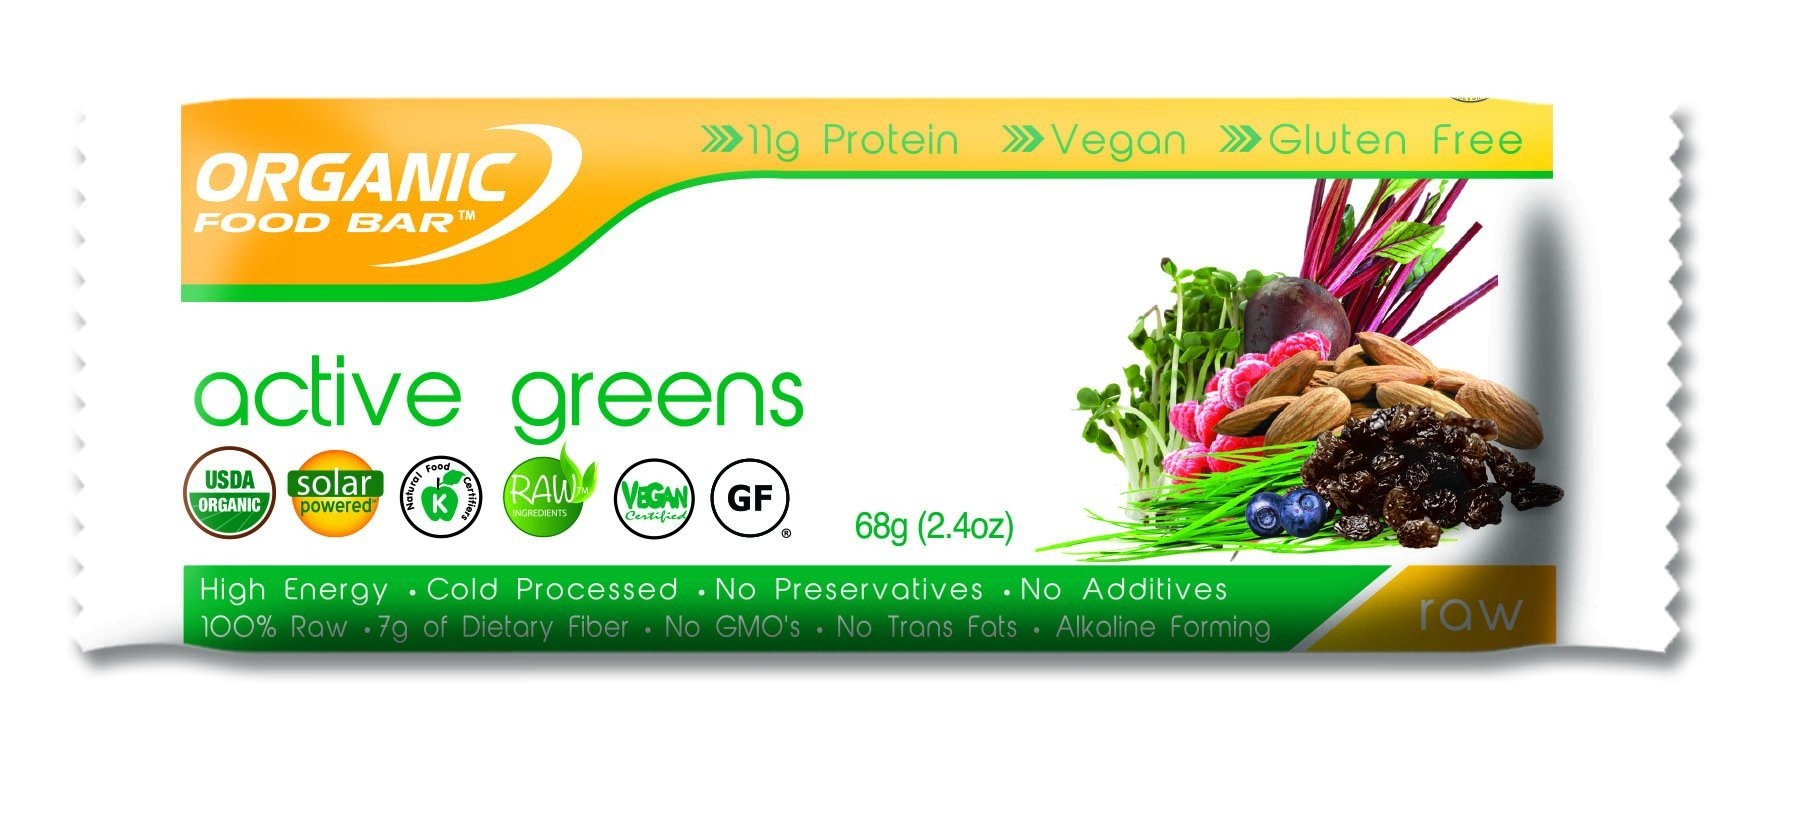
Item Name: Organic Food Bar - Active Greens, 2.4 Ounce (Pack of 12)
Bullet Point 1: GREAT SOURCE OF PROTEIN, FRUITS & VEGETABLES IN ONE DELICIOUS BAR: The Active Greens Bar is one of their most nutritionally robust formulas and it doesn’t sacrifice one bit on taste. Cold pressed and made fresh daily.
Bullet Point 2: EXCLUSIVE GREEN SUPERFOOD BLEND: 4000mg of an exclusive green superfood blend with certified organic Spirulina, wheat and barley grass juice powder (does not contain gluten), blueberry and raspberry and more.
Bullet Point 3: USDA CERTIFIED ORGANIC INGREDIENTS: Certified USDA Organic, Non-GMO Project Verified, Certified Vegan, Does not contain Gluten or Soy, No Trans Fat, 100% Raw and made with solar power.
Bullet Point 4: PROTEIN + GREENS: This incredible bar contains 11g of raw and organic protein plus the certified organic green superfood blend, for those of you who want to add more wholesome, sumptuous organic fruits and vegetables to your diet.
Bullet Point 5: NON-GMO PROJECT VERIFIED AND GLUTEN-FREE INGREDIENTS: We try to create the healthiest bars, for body and soul. Our bars are a delicious snack that can be eaten by those with an alternative diets, and are made by machines that are solar powered.
Product Description: Organic food bar-actives greens bar, is good for the environment (sustainably produced) and it’s great for you (totally organic). 4000mg of our exclusive green superfood blend including certified organic spirulina, wheat and barley grass juice powder (gluten-free), blueberry and raspberry. It is an optimal energy food for those of you who want to add more wholesome, sumptuous organic fruits and vegetables to your diet.
Value: 28.8
Unit: Ounce

Price: 41.69